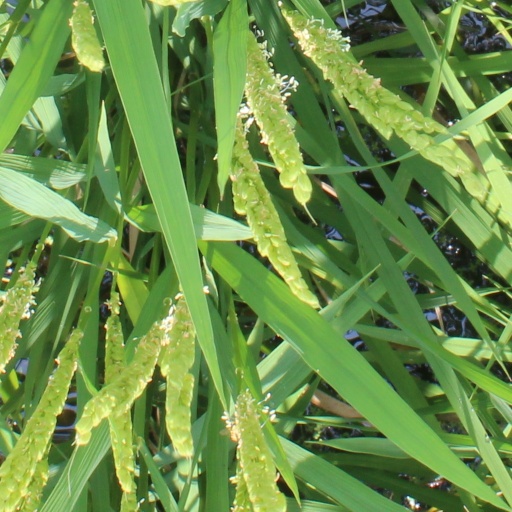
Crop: rice